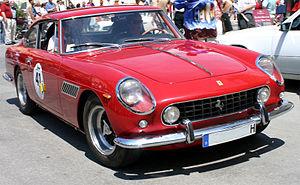
Théodore Pilette, dit Teddy Pilette, né le 26 juillet 1942 à Bruxelles, est un pilote automobile belge. Il est le petit-fils de Théodore Pilette, qui a remporté la Course de côte de Malchamps en 1912 sur Mercedes 16/45 "Knight" et qui s'est notamment classé 5ᵉ des 500 miles d'Indianapolis 1913, et le fils d'André Pilette, pilote entre 1951 et 1964. Teddy Pilette a connu la réussite en voitures de sport et monoplaces, mais pas en Formule 1.